Nicholas Saunderson

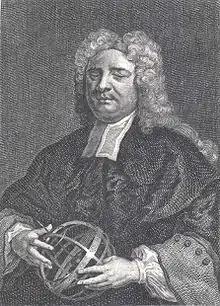

Nicholas Saunderson (20 January 1682 – 19 April 1739) was a blind English scientist and mathematician. According to one historian of statistics, he may have been the earliest discoverer of Bayes' theorem. He worked as Lucasian Professor of Mathematics at Cambridge University, a post also held by Isaac Newton, Charles Babbage and Stephen Hawking.